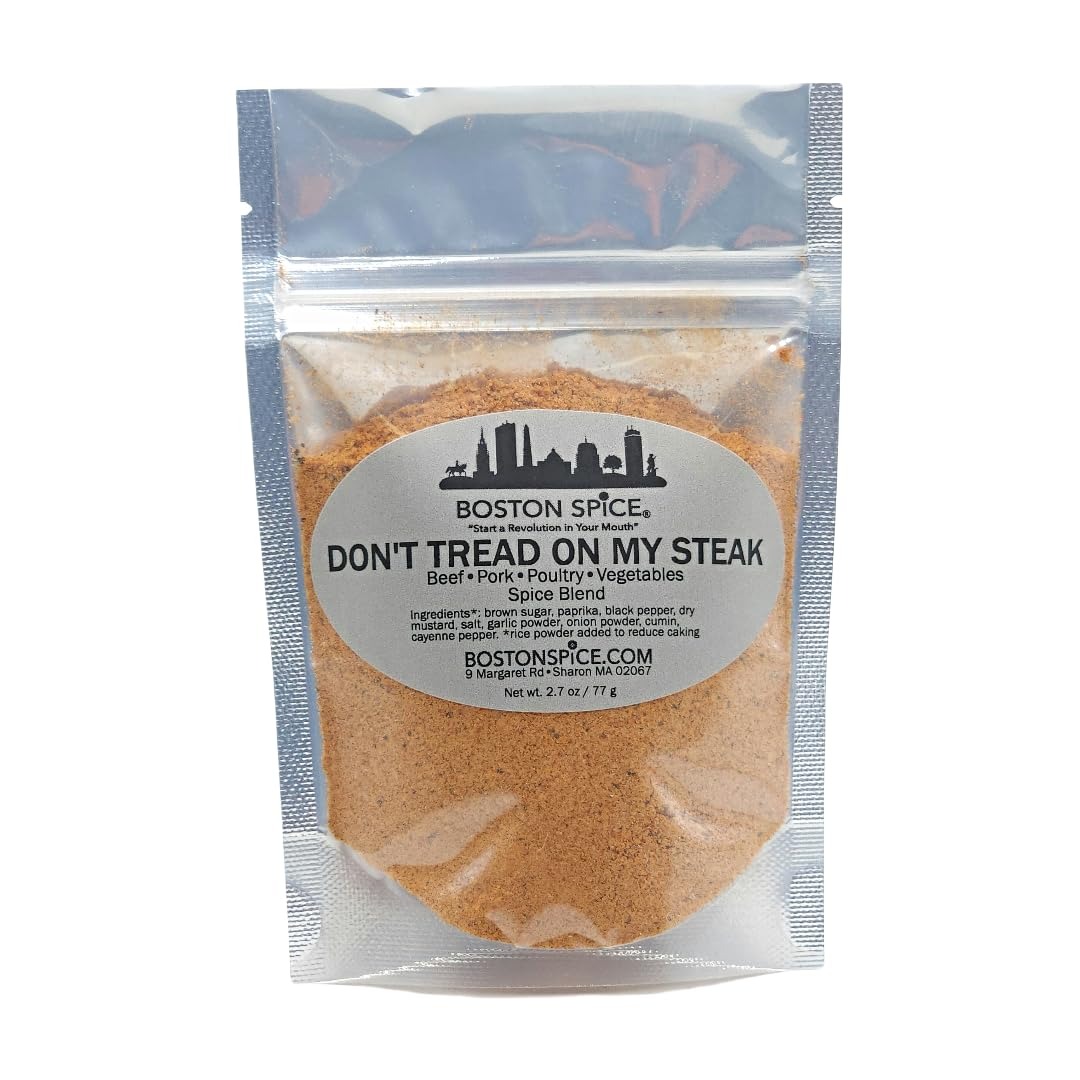
Item Name: Boston Spice Don't Tread On My Steak Handmade Gourmet Seasoning Blend Dry Rub Beef Steak Ribeye Filet Pork Ribs Chicken Wings Poultry Vegetables Smoking Grilling Barbecue BBQ 1/4 Cup 1.3oz/38g
Bullet Point 1: At Boston Spice, all of our gourmet artisanal spice blends are handcrafted using only premium quality ingredients for superior flavor and taste. Freshness and quality matters here at Boston Spice and we take great pride in giving you the best spice blends that you will find anywhere. *If you would like any particular ingredient adjusted, send us a message before ordering.
Bullet Point 2: To give you the quality you deserve, each spice blend you purchase is blended for you, FRESH TO ORDER, by us here at Boston Spice, so that we can ship to you the best tasting and flavorful spice blends directly to your home, to a loved one as a gift, or to your restaurant. You won’t find that quality and flavor with other spice companies. You will only find it here at Boston Spice.
Bullet Point 3: Our spice blends are sold by measured volume, not by weight. Example: 1/4 cup, 1/2 cup, 1 cup. That way you will know how much spice you are purchasing to suit your needs and recipes.
Bullet Point 4: “Start A Revolution In Your Mouth - Win The War Over Flavorless Food Is Over" - There is no wrong way to use and enjoy Boston Spice blends. At Boston Spice, we encourage you to try our spices on whatever you feel like eating. HUZZAH! - HUZZAH!! - HUZZAH!!!
Bullet Point 5: Comes in a food safe standup resealable pouch
Product Description: <b>Start A Revolution In Your Mouth. The War On Flavorless Food Is Over. HUZZAH</b><BR><BR> Wave the flag, put your steak on the grill and yell:</b><BR><BR>DON'T TREAD ON MY STEAK</b><BR><BR>Boston Spice created this blend especially for those BBQ blues. When you're having company and pressed for time to put great food on the table reach for “Don’t Tread On My Steak.” Unlike the "Don't Tread On Me" rattlesnake on the Gadsden colonial flag of 1775, this one has a gentle bite. This spice blends the bold flavors of brown sugar, mustard, garlic powder, onion powder, and cumin. <BR><BR> Fight against bland BBQ's by using Boston Spice's “Don’t Tread On My Steak" and carry your food to victory. <BR><BR>Our blend is wicked awesome on Beef, Pork, Poultry, and Vegetables. <BR><BR>We are a spice blend company called <b>BOSTON SPICE</b>, located just outside of Boston Massachusetts. We created our line of revolutionary spice and seasoning blends because of our love of tasty flavorful food and the history behind the great city of Boston. We make spice blends and rubs, with a Boston twist. Every spice blend we make is handcrafted, hand blended, and hand packaged by us. We do not add any chemical additives like other spice companies do. <BR><BR>Here at <b>BOSTON SPICE</b>, we freshly prepare and blend natural dried herbs and spices to win the war over eating flavorless, flat, bland, dull, and one-dimensional foods. <BR><BR>Whether it be beef, poultry, pork, seafood, or those all important vegetables, <b>BOSTON SPICE</b> will have the right blend necessary to make you the Commanding General of your kitchen. We are here to help you conquer the flavor war raging in your mouth.
Value: 1.0
Unit: Count

Price: 4.75